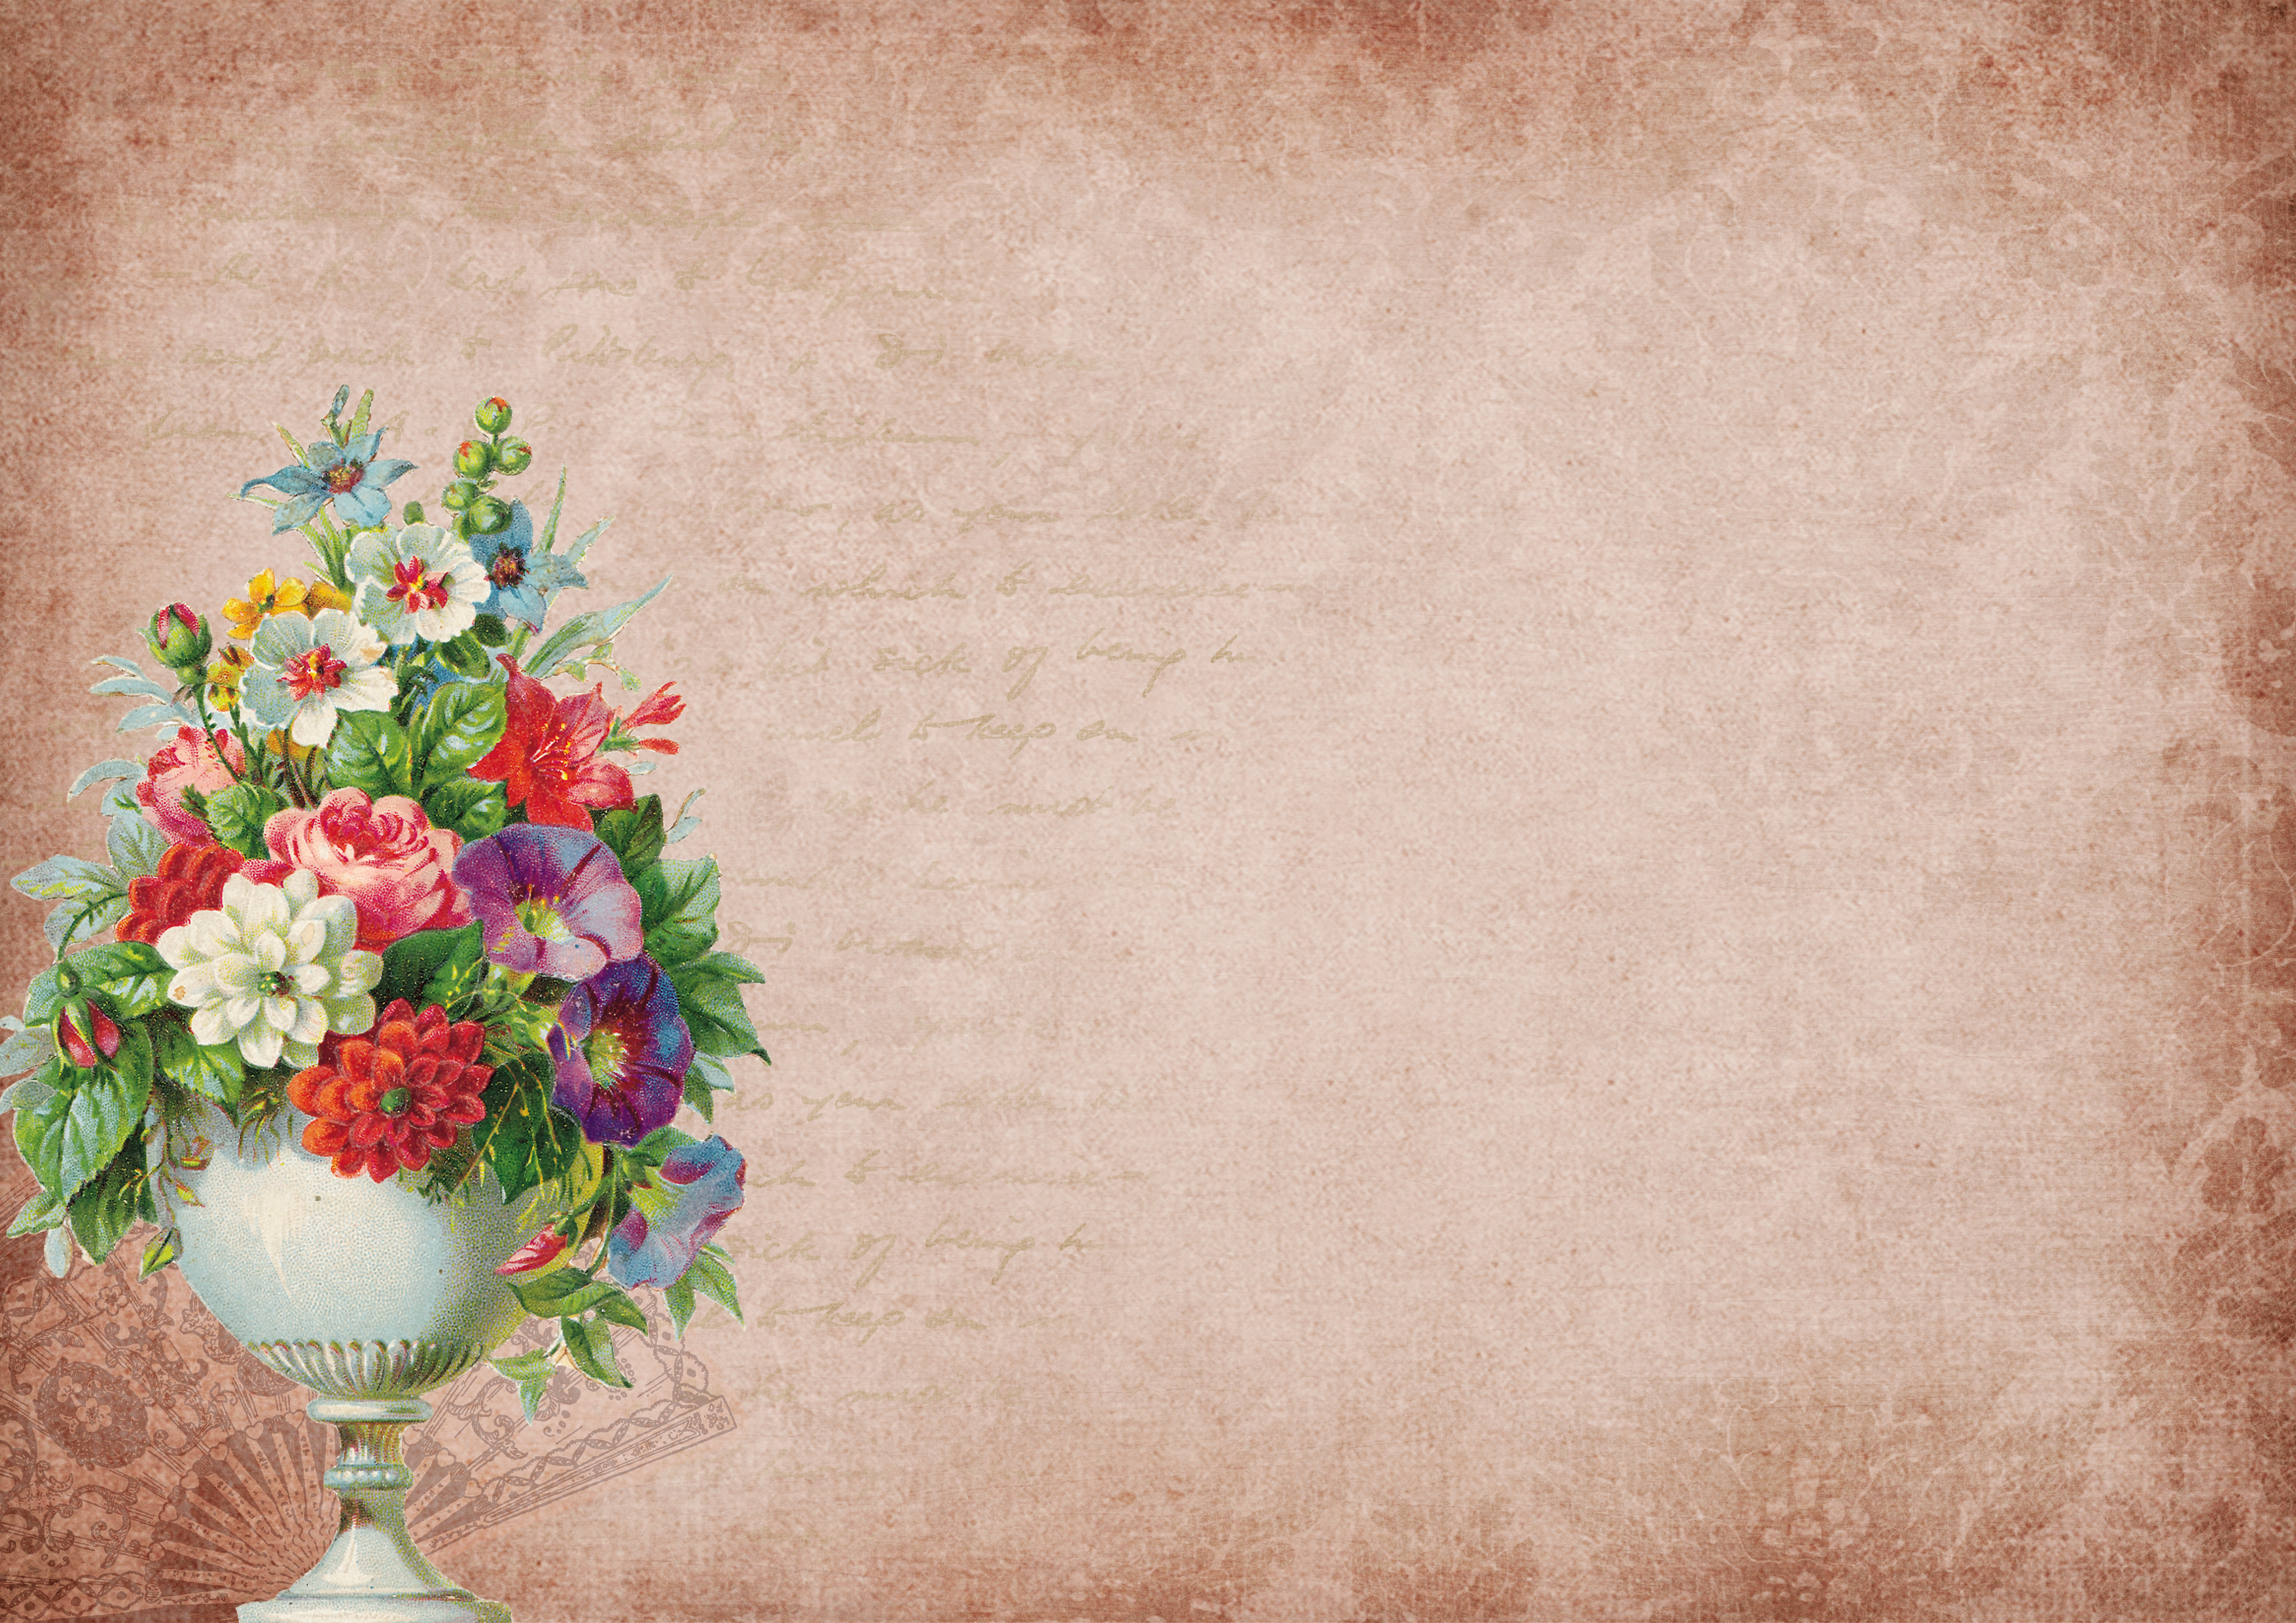
vintage, flowers, old, font, paper, bouquet, copy space, decorative, romantic, brown, colorful, wallpaper, birthday, congratulations, letter, friendship, love, romance, greeting card, postcard, flower, flora, flower arranging, petal, floral design, floristry, still life photography, flower bouquet, still life, cut flowers, computer wallpaper, plant, blossom